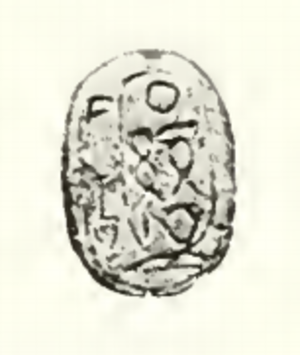
Ouahibrê Ibiâou ou Ibiâ ou Iâib ou Ja-Ib ou Ibiyaou est un roi de la XIIIᵉ dynastie.